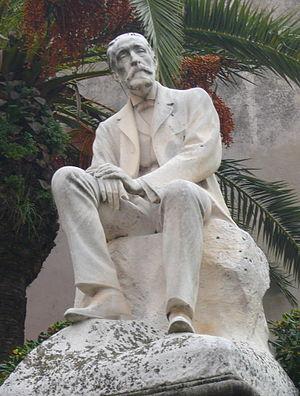
Le maire de Barcelone est la personne élue qui dirige la mairie de Barcelone.